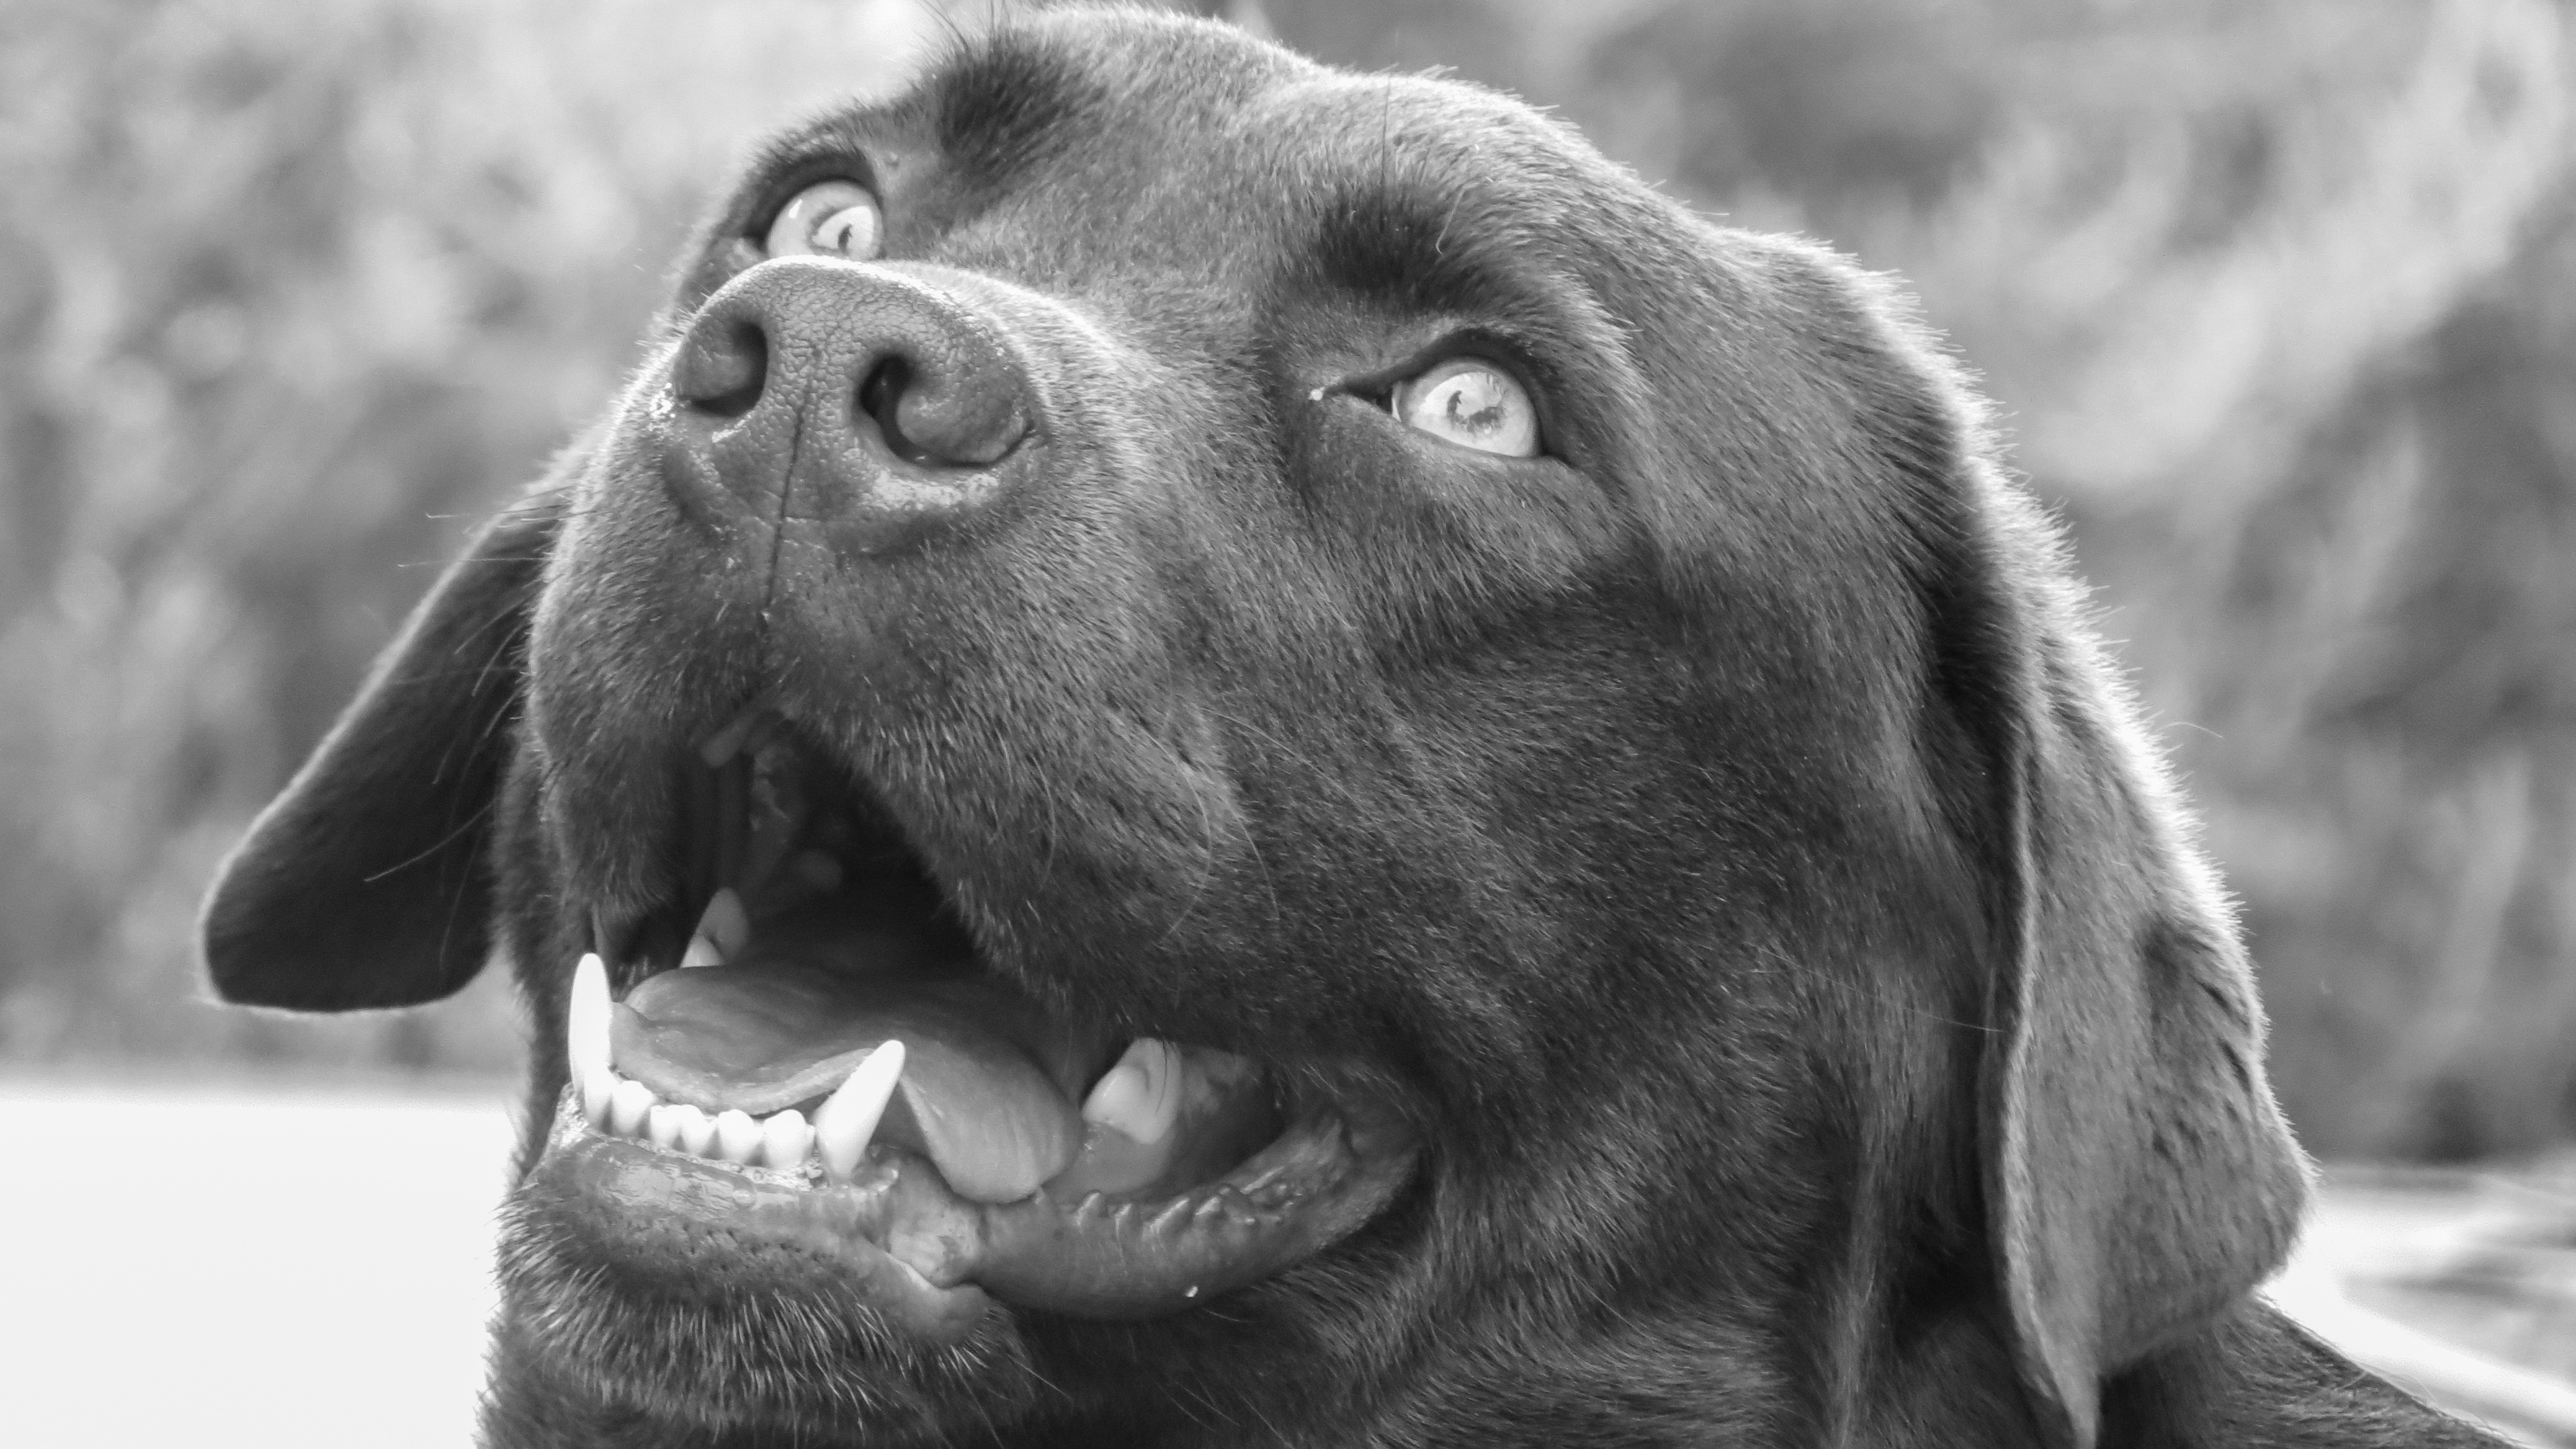
black and white, puppy, dog, animal, mammal, black, monochrome, nose, dogs, snout, vertebrate, labrador retriever, labrador, dog breed, monochrome photography, dog like mammal